Middleport Pottery

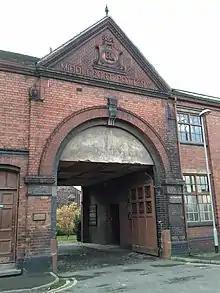
Middleport Pottery, entry (2014)

Middleport Pottery was built in 1888 by Burgess & Leigh Ltd (founders William Leigh and Frederick Rathbone Burgess). It is located at Middleport, Stoke-on-Trent, England. The buildings, which still house an active pottery, are protected for their historic interest. Middleport Pottery is owned and operated by Re-Form Heritage.